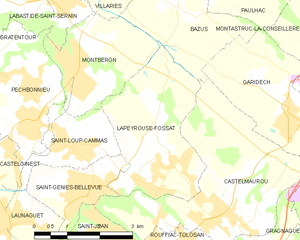
Lapeyrouse-Fossat est une commune française située dans le département de la Haute-Garonne en région Occitanie.